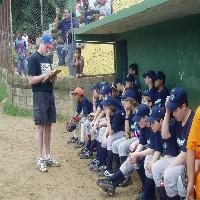
Weather: cloudy or overcast